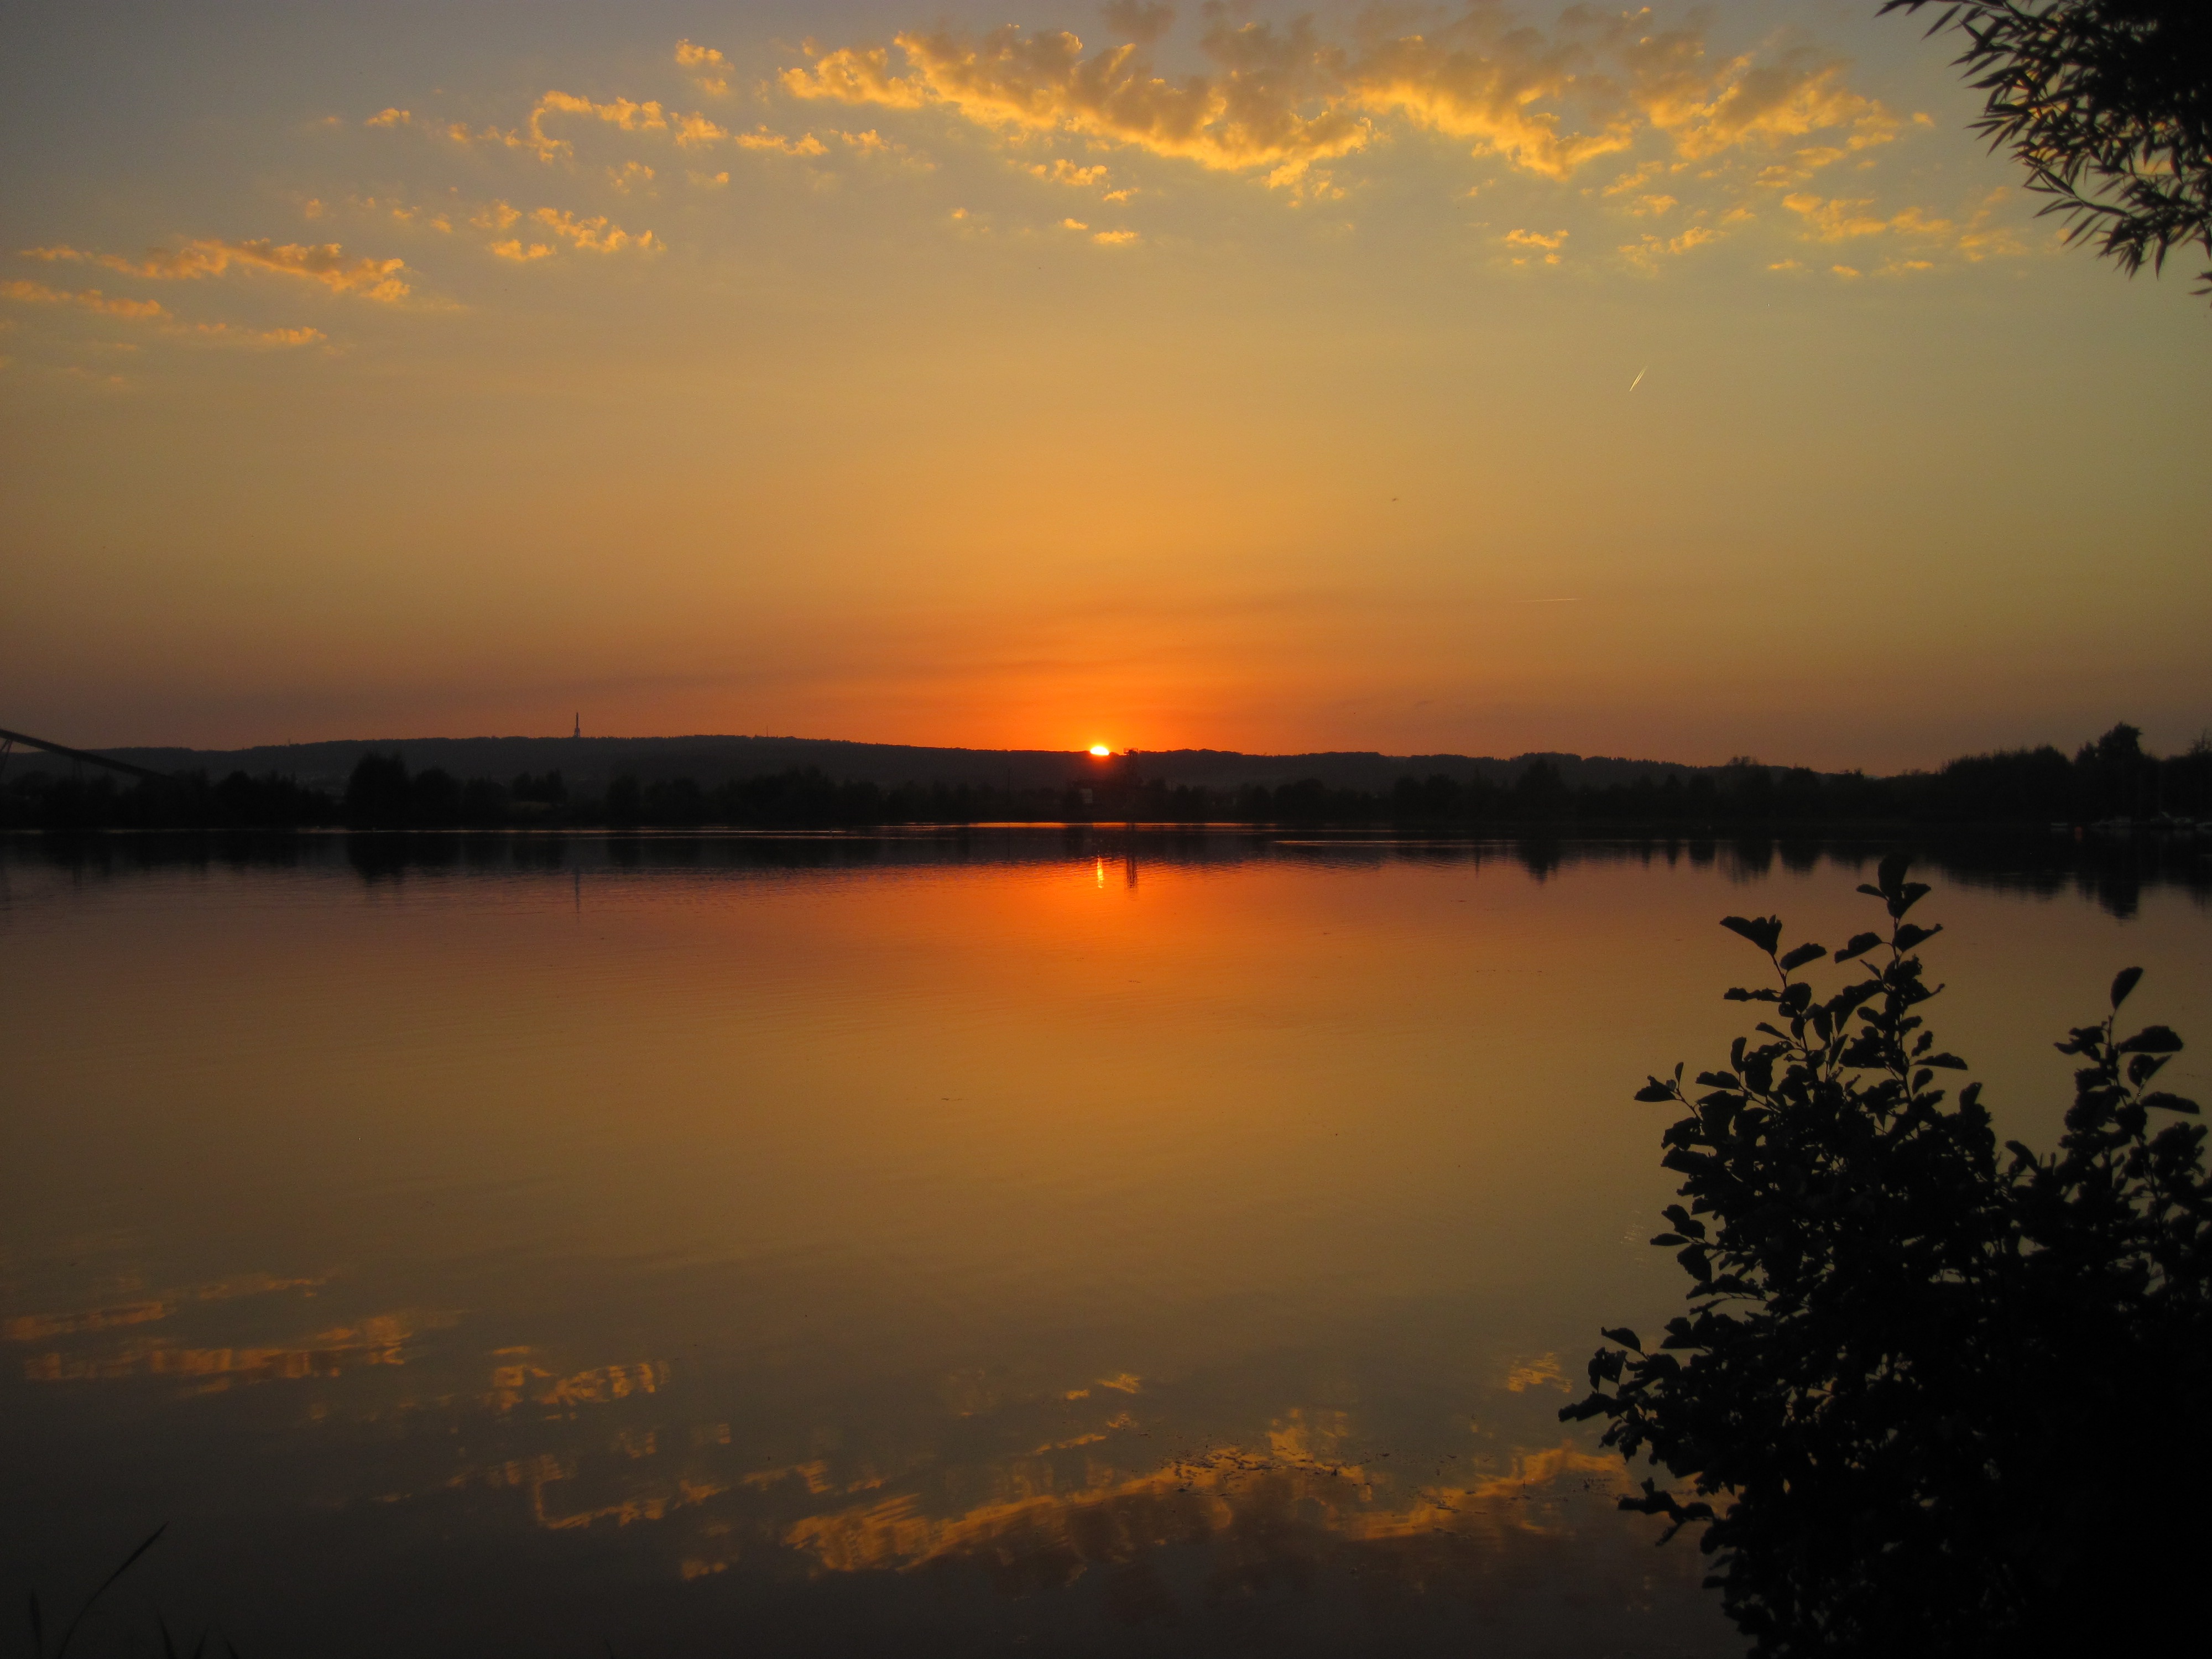
landscape, sea, water, nature, horizon, cloud, sky, sun, sunrise, sunset, sunlight, morning, lake, dawn, atmosphere, dusk, evening, reflection, romance, clouds, loch, abendstimmung, afterglow, atmospheric phenomenon, red sky at morning